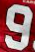
Number: 9